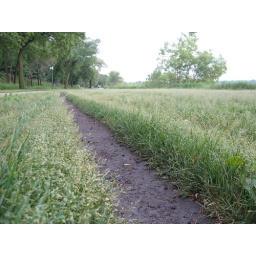
walking by lake calhoun